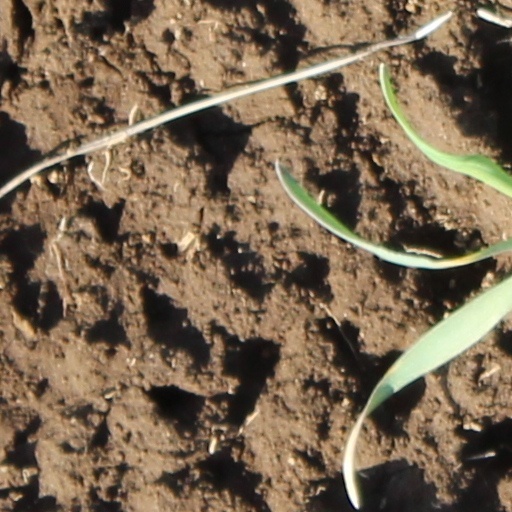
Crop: wheat